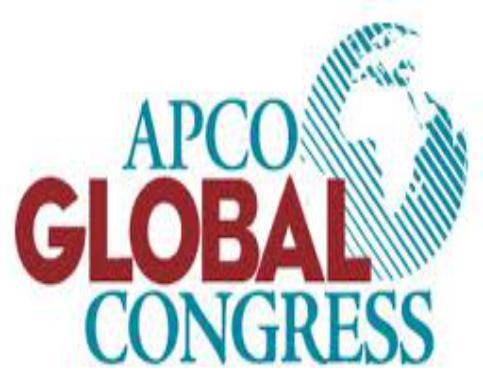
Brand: APCO
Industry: Others